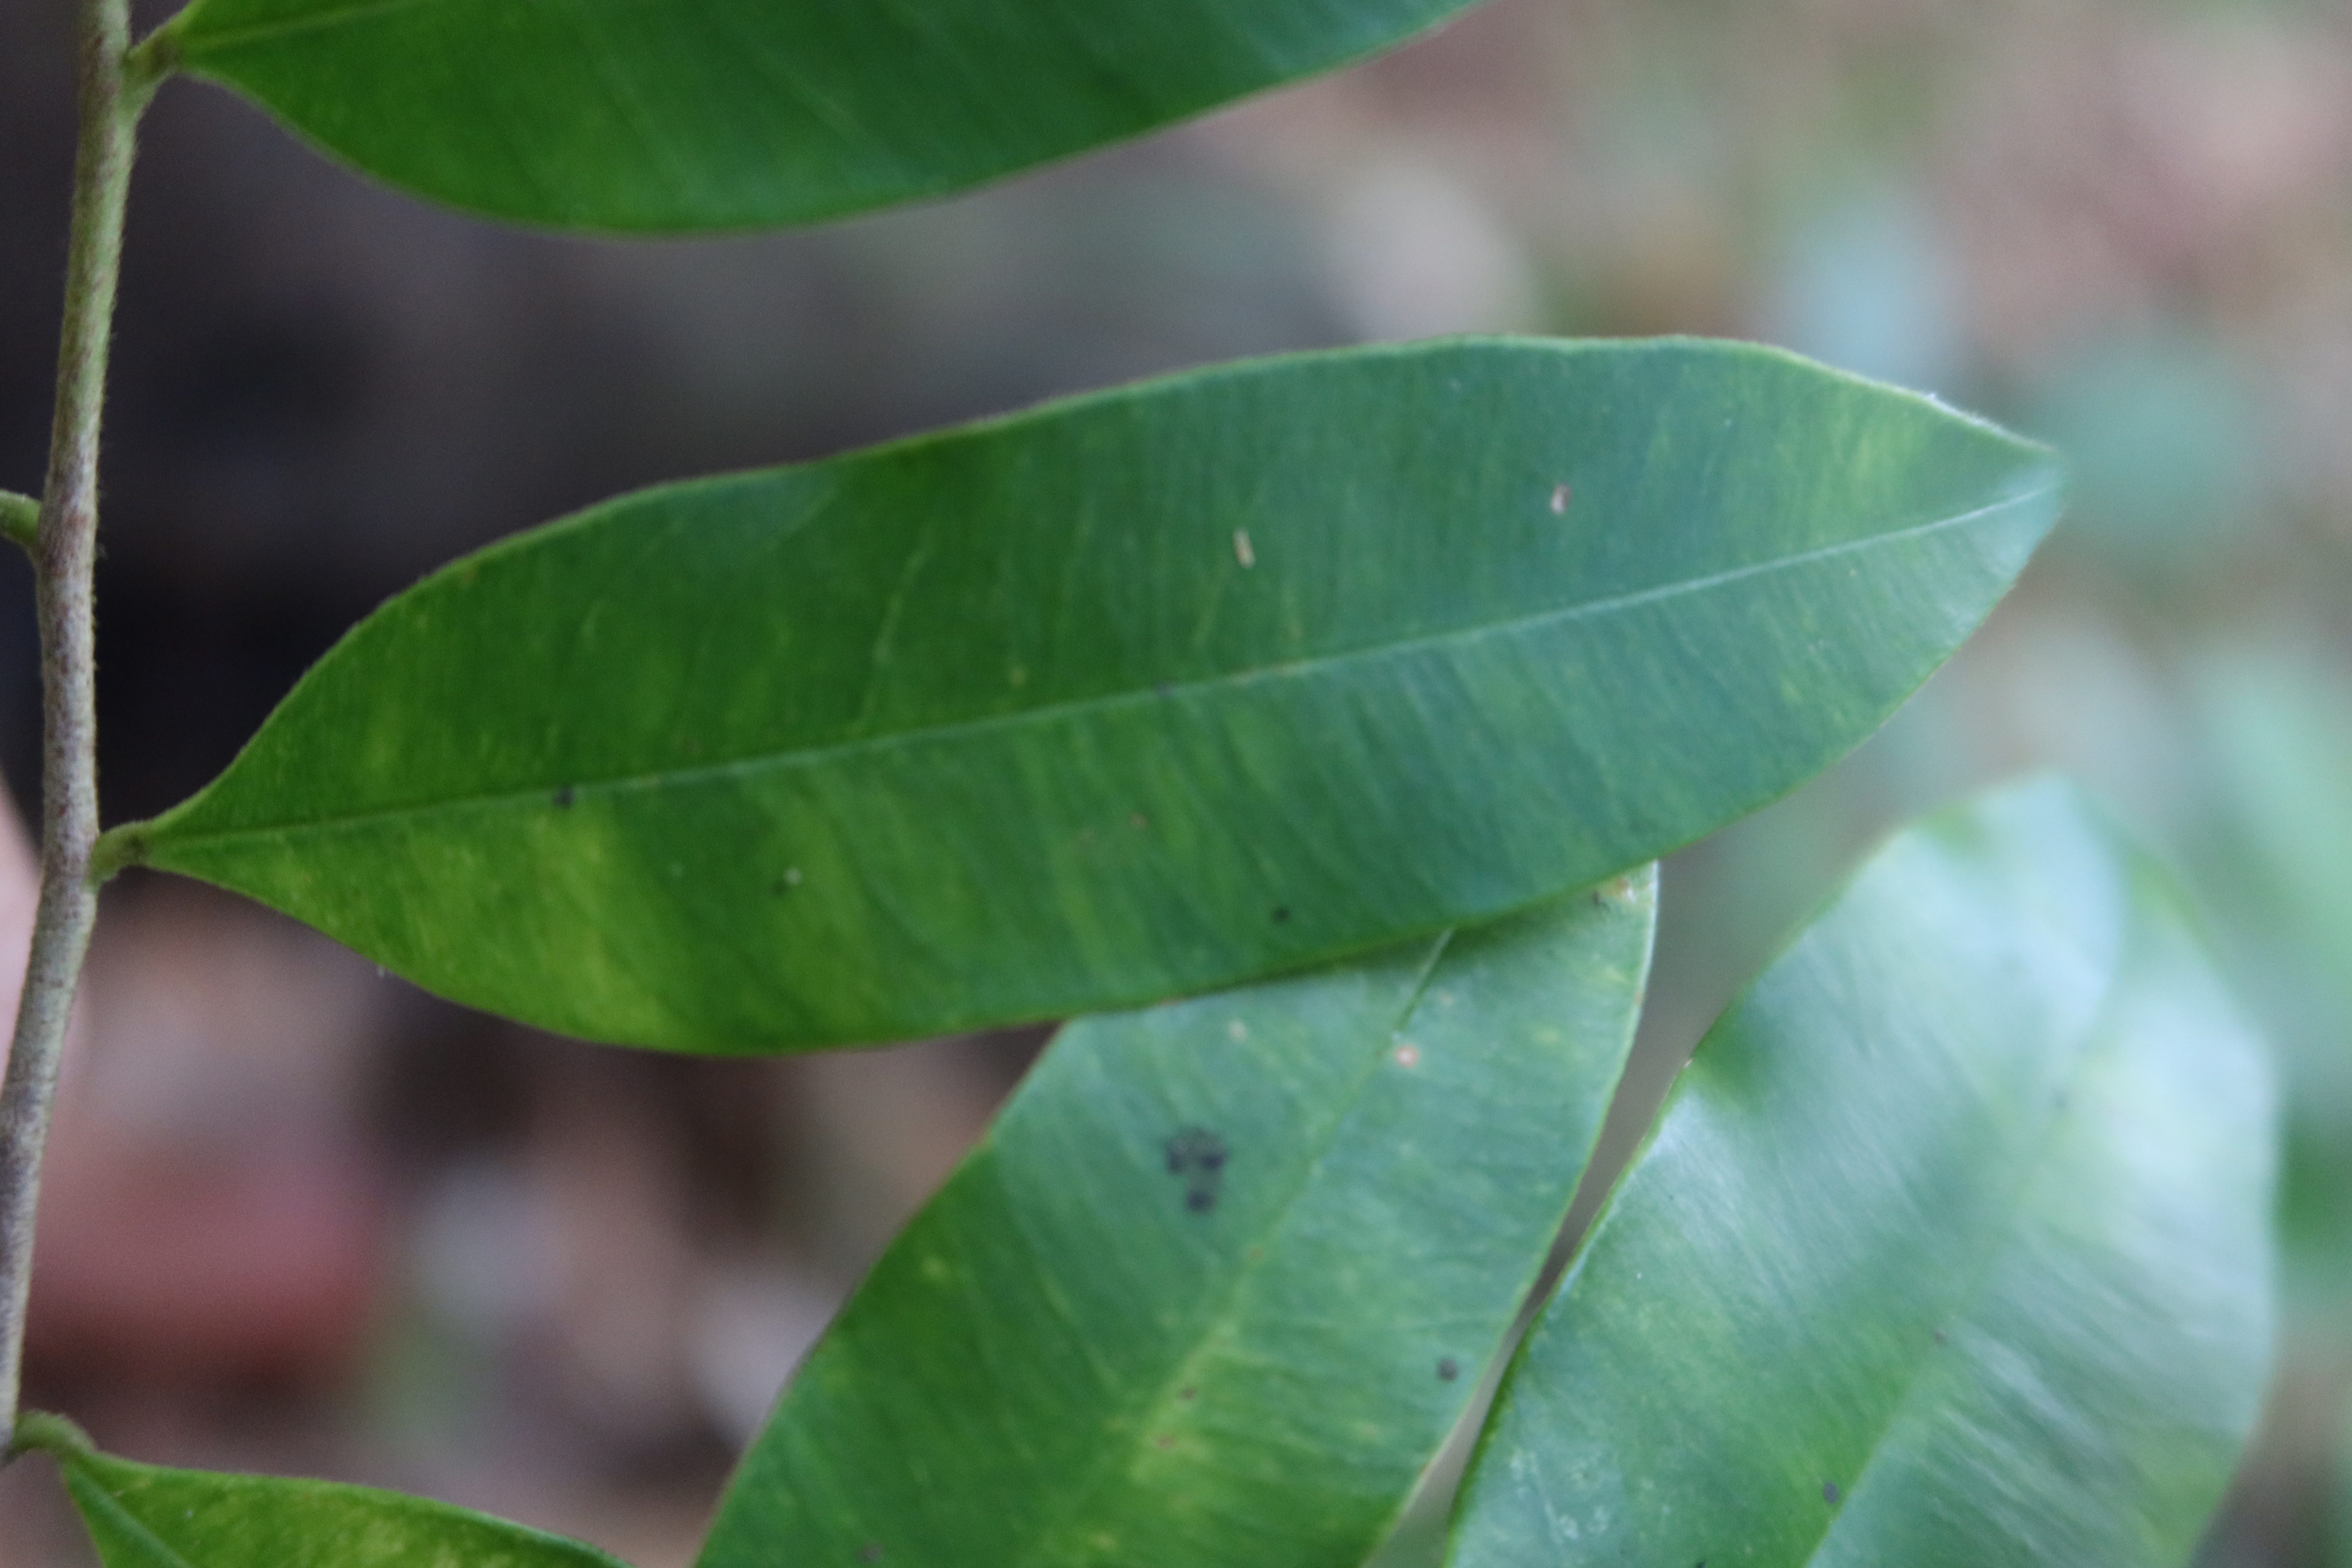
Label: Healthy